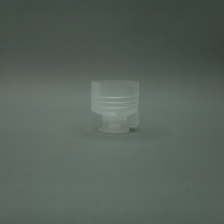
Color: white/transparent
Cap type: flip-top cap